Protests against responses to the COVID-19 pandemic

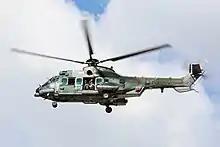
Bolsonaro flies over protests in Brasília on 15 May 2021

Between August and October 2021, several protests were held across New Zealand to protest official lockdown measures, vaccination, and spread disinformation about the COVID-19 pandemic. Key groups and individuals that were involved in these protests included FACTS NZ, Kotahitanga Movement Aotearoa, the NZ Liberty Movement and Jami-Lee Ross and Billy Te Kahika's Advance New Zealand party.